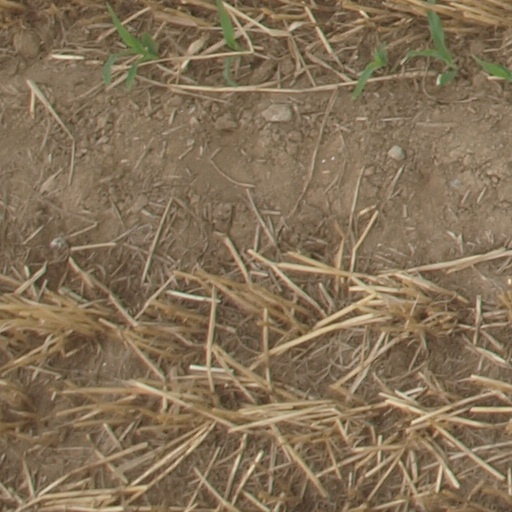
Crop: maize; corn